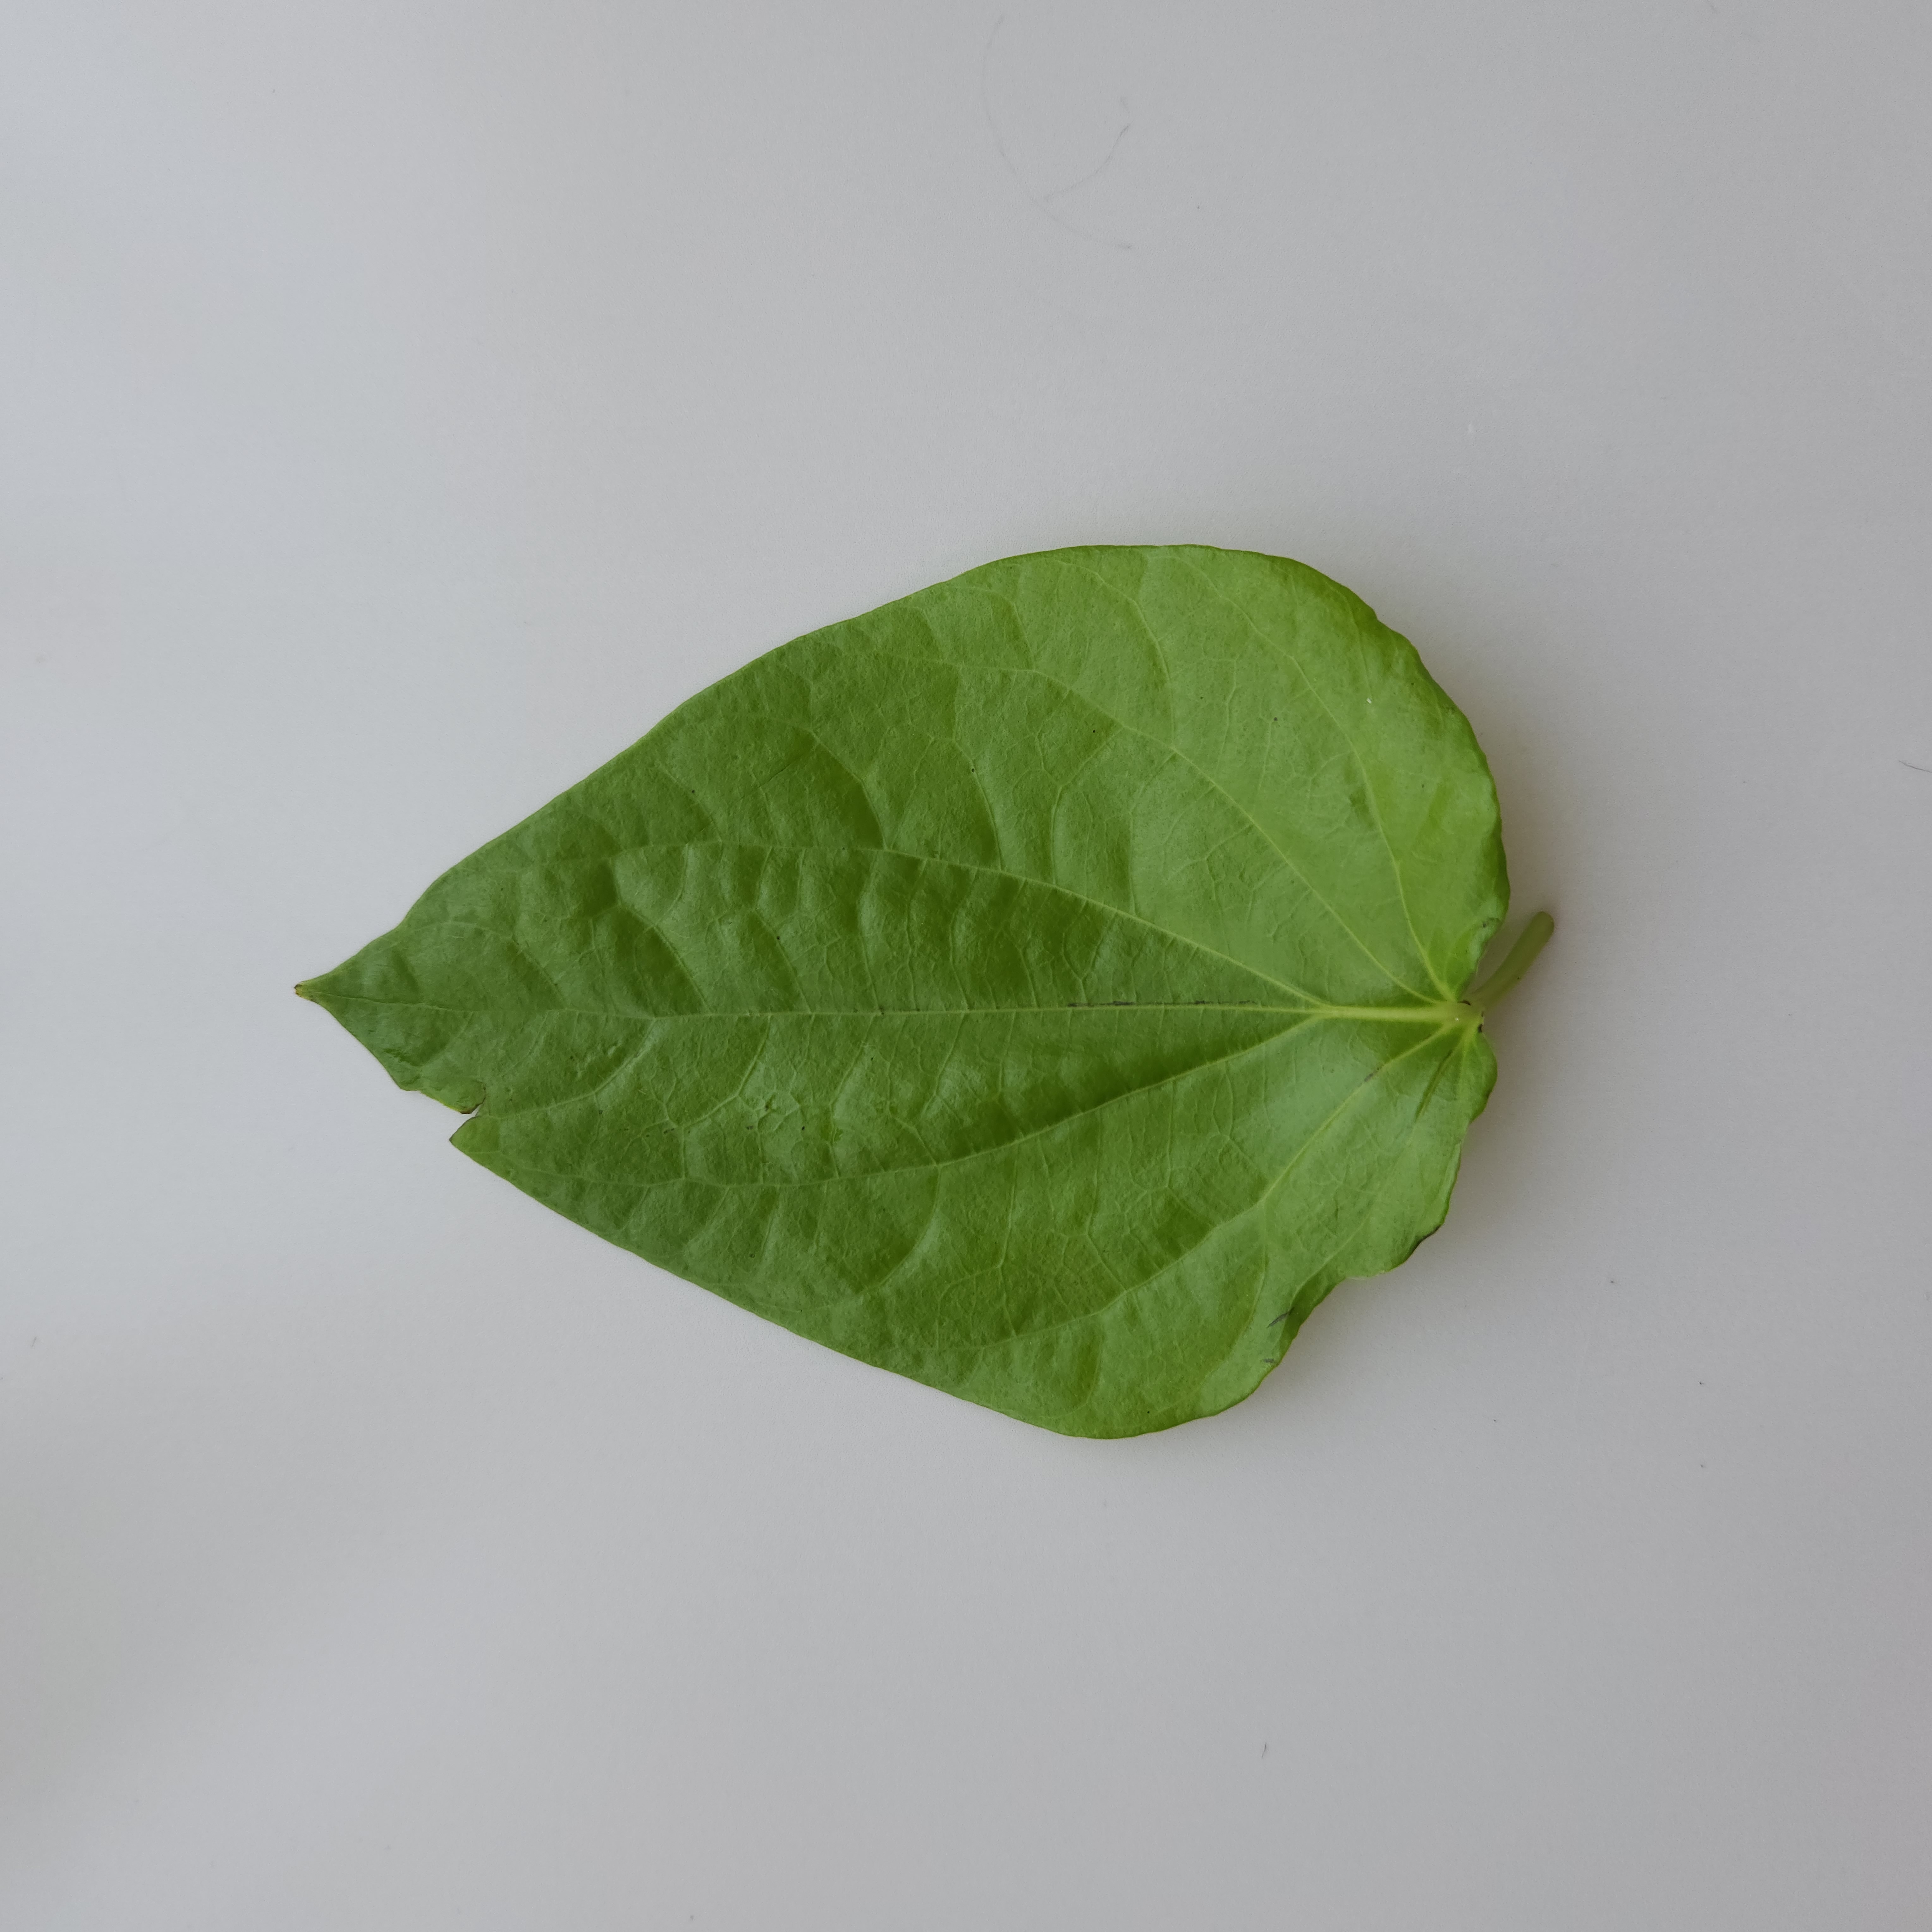
Label: Healthy